Little Pigeon Creek Community

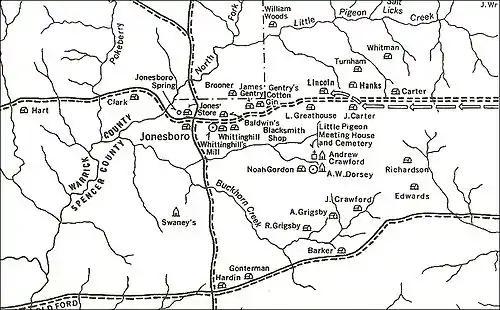
Little Pigeon Creek Community map

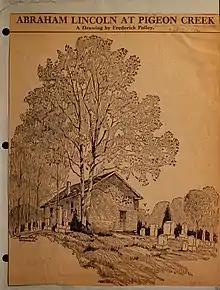
Little Pigeon Baptist Church

The Little Pigeon Primitive Baptist Church, a Regular Baptist congregation, was established June 8, 1816 with 15 charter members. Thomas Lincoln, Abraham's father, helped build the cabin for the church in 1819, located south of present-day Lincoln City, Indiana, in the center of the community near a spring. The land was donated by Samuel Howell. The log meetinghouse, completed in 1822, had split log benches for its congregation. Attending church was a social event where the settlers could discuss family life events, farming, the weather, land titles, and other current events. The church building was also used as a school. A second church building was erected in 1879. The current church building, which has continued to conduct services, was erected in 1948. The church's cemetery, dating back to 1825, is the gravesite of the community's settlers, including Abraham's sister, Sarah Lincoln Grigsby.